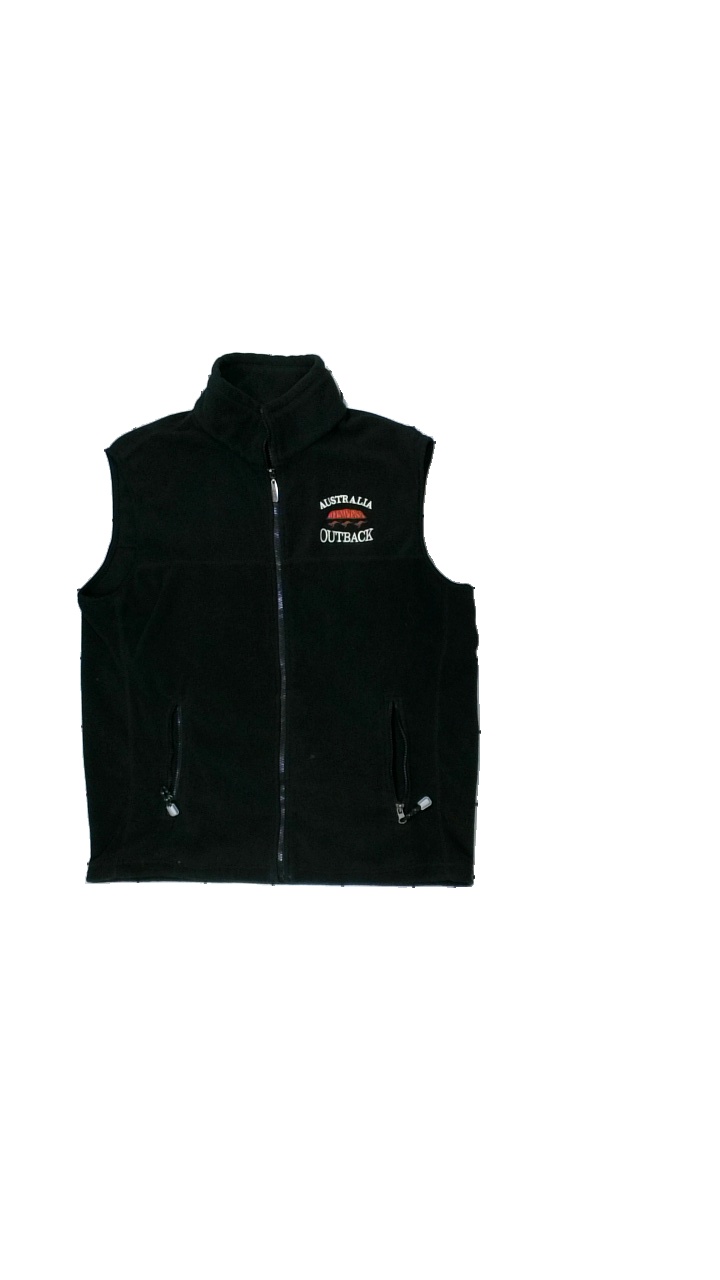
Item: Vest (Ladies)
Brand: Outback
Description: vest med tryck
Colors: Black, Brown, Red, White
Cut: Turtle neck
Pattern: Logo print
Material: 100% polyester
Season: All
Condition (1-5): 3
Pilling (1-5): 3
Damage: smuts fläck
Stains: Minor
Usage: Export
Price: <50